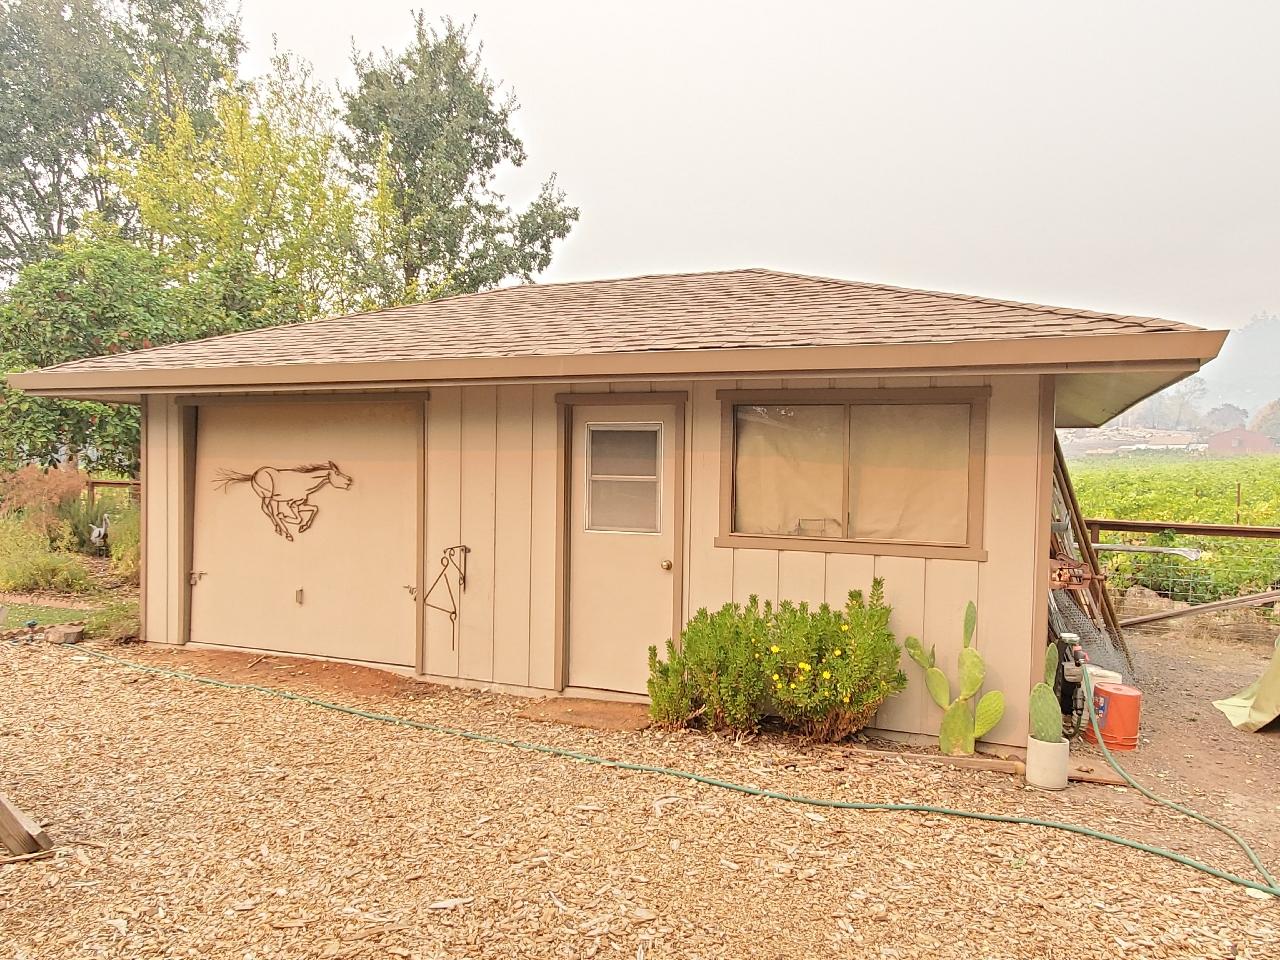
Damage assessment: no_damage